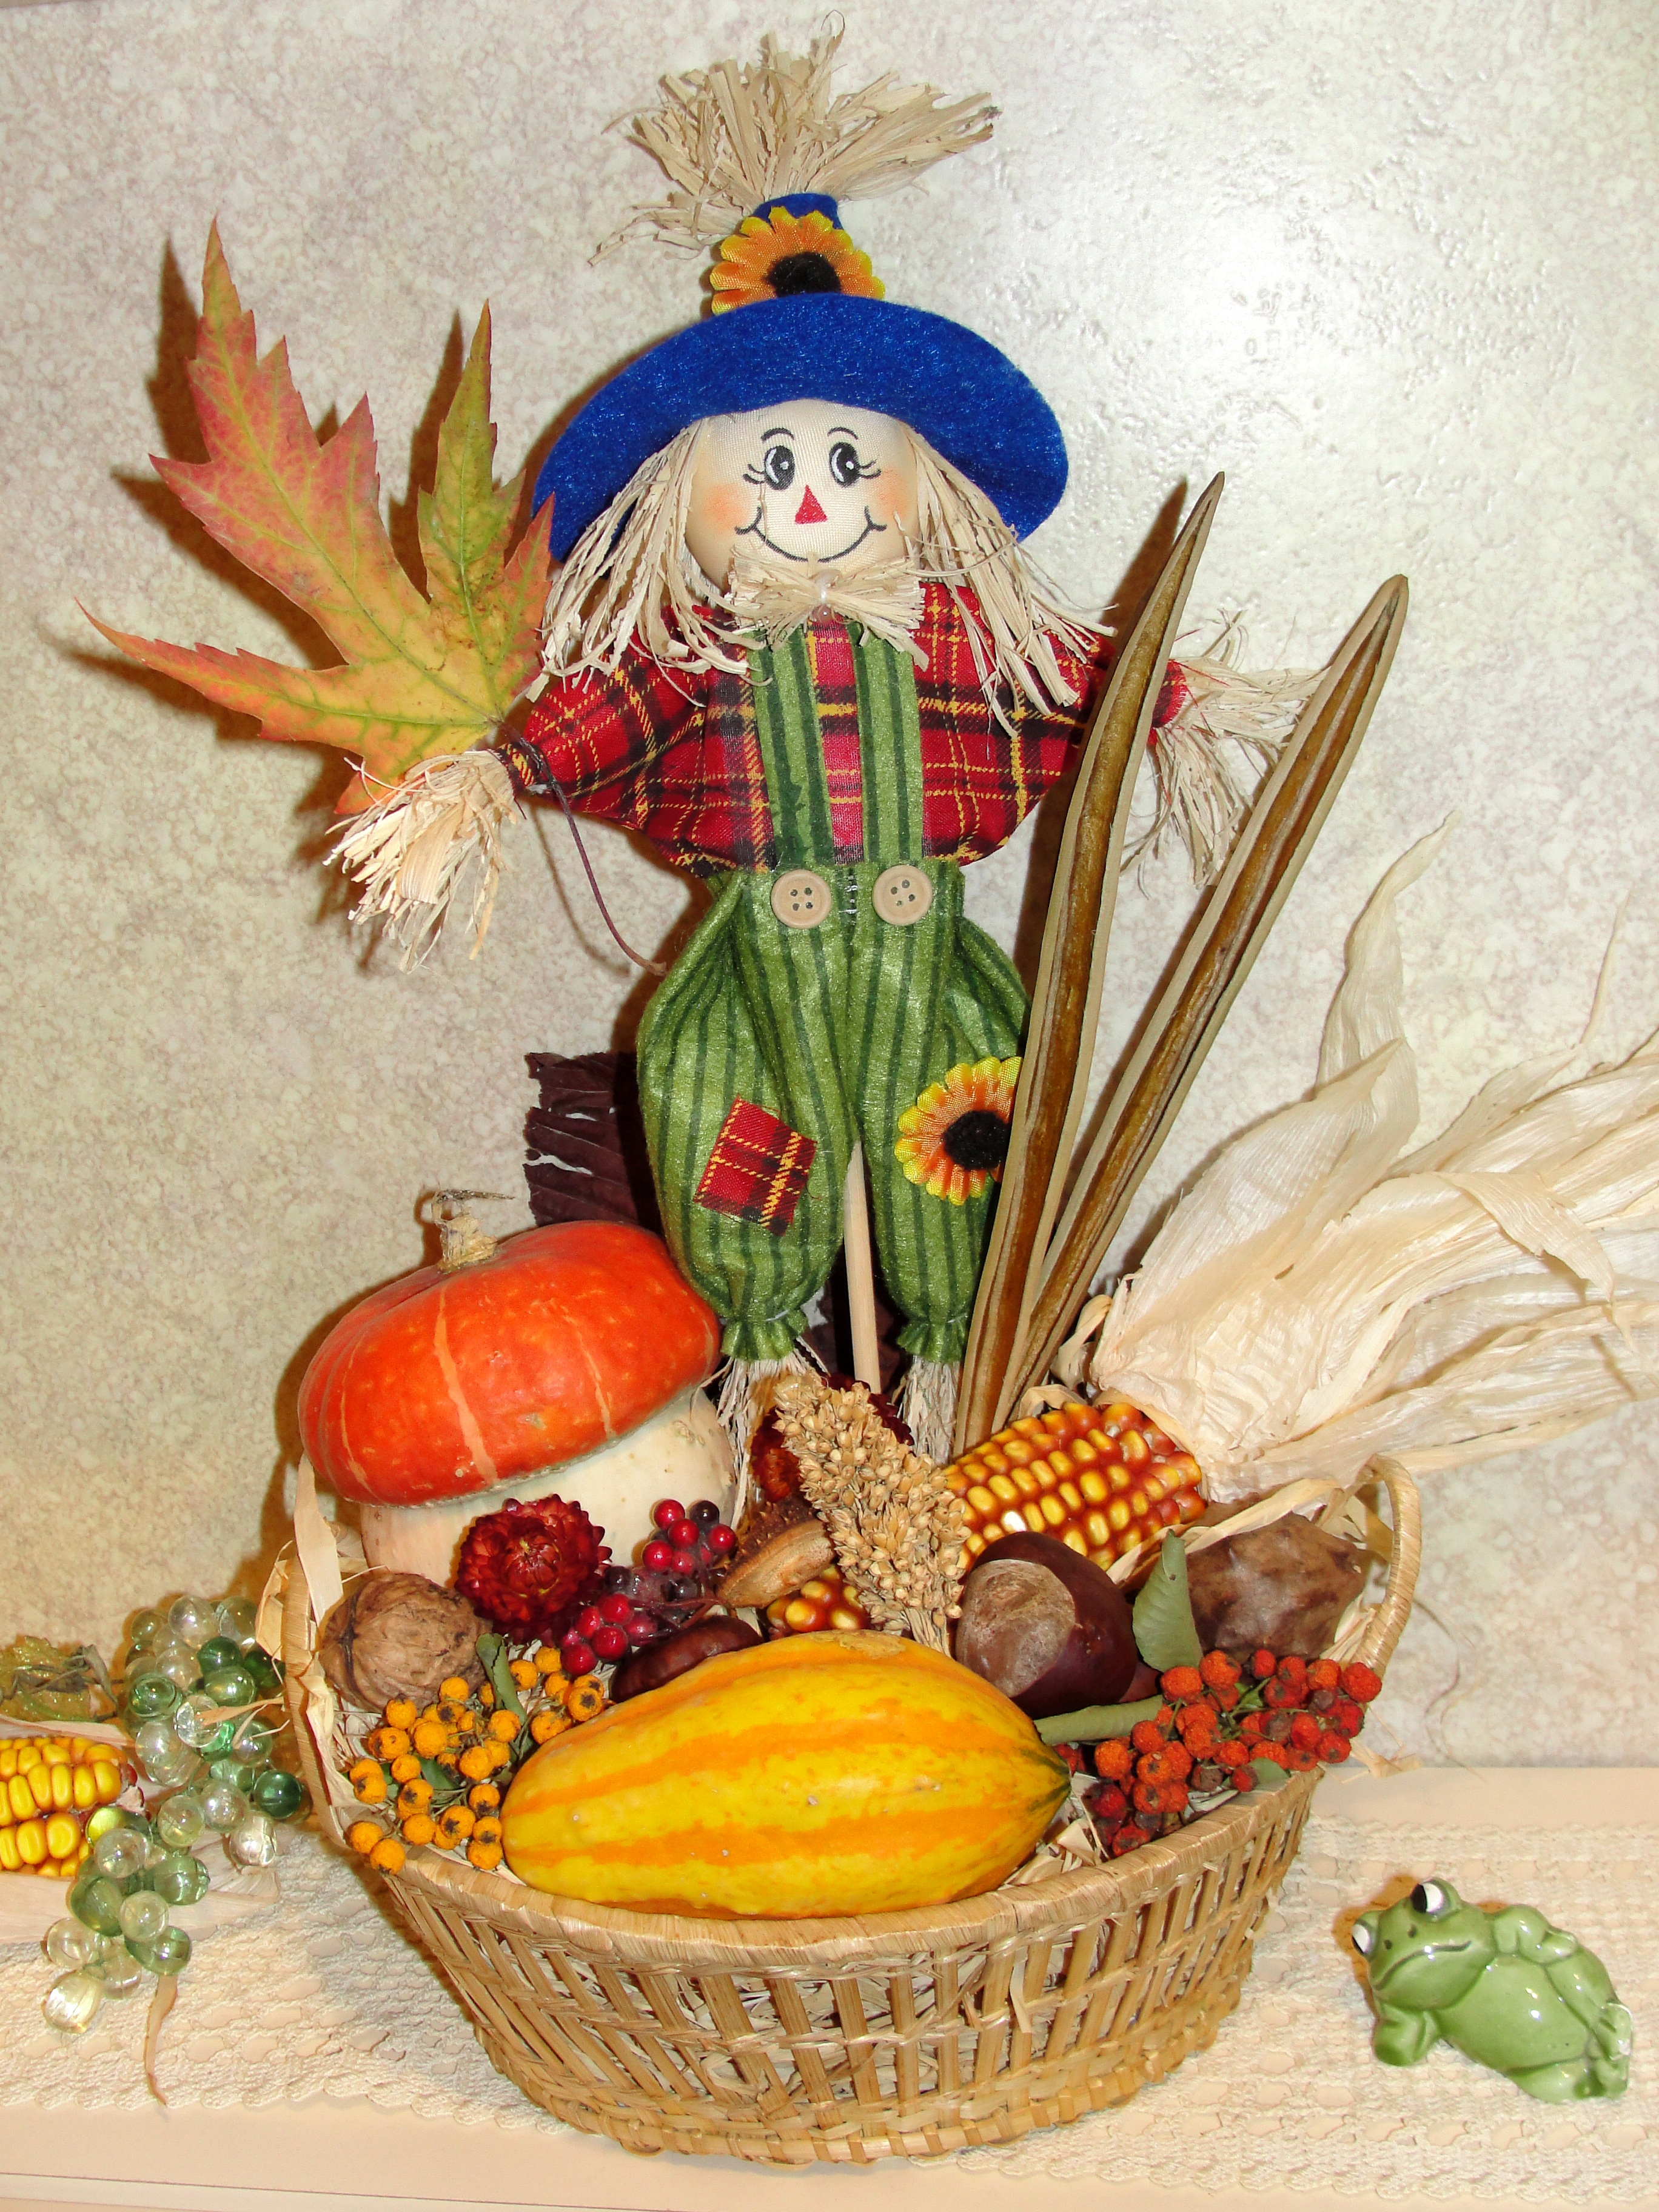
autumn, vegetable, cucurbita, food, gift basket, fruit, produce, gourd, pumpkin, thanksgiving, commodity